Acid Survivors Foundation

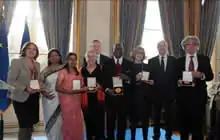
ASF receives the Human Rights Prize of the French Republic

10 December 2011, ASF receives the prize from the French Human Rights Commission at a ceremony held at the Quai d'Orsay in Paris.